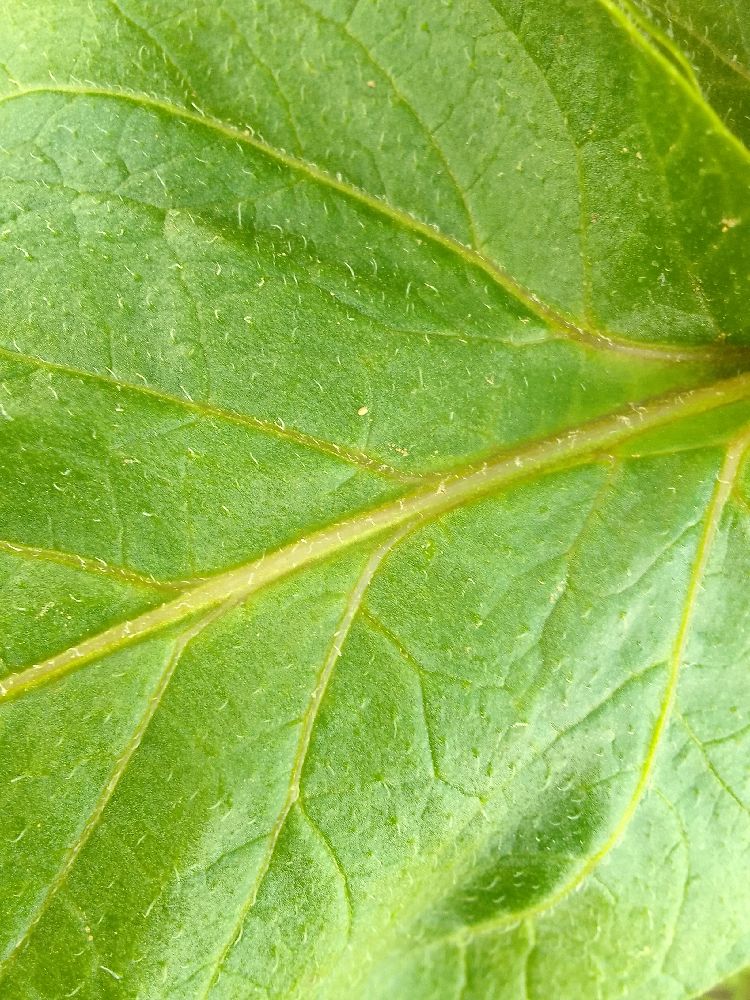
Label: Healthy